Koneswaram Temple

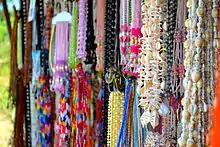
Coloured necklaces on sale at Koneswaram

The shrine was known to Europeans as the "Pagoda of Trincomalee – Temple of a Thousand Columns." The main shrine was built upon the jagati while its thousand pillared hall was the "Aayiram Kaal Mandapam" – a distinctly thousand pillared platform close to the vimana of the koil that forms a distinct part of the site plan of classical Dravidian temple architecture. Ruins of this feature at Koneswaram indicate that the hall was a structural addition erected by Pallava artisans, dated between 537 and 668. It formed one of the nine "prakara" or major courtyard compounds of the Koneswaram complex. Two other temples were prominent compound monuments on the promontory, containing prolific gopura structures over the shrines built to Vishnu-Thirumal and the goddess Ambal-Shakti. Together, they became known as the Three Pagodas of Thirukonamalai. A site plan by De Quieroz states: "On the first rise to the summit of the rock was a Pagoda, another at mid-ascent, and the principal one of them all at the highest eminence, visited by a concourse of Hindus from the whole of India." In his dispatch to Philip III, King of Portugal, Constantine described: "The land of the Pagoda is 600 fathoms long (1.2 km) and 80 feet at its broadest, narrowing to 30 feet." The complex stretches across Konesar Road off the promontory, and includes shrines to Ganesha, Murukan and Bhadrakali. Koneswaram of Konesar Malai is located 152 kilometres (94.4 mi) directly east from Kudiramalai, the ancient royal district and southern pearl-bank emporium of the Thiru Ketheeswaram temple, Mannar. Koneswaram lies on a straight diagonal path connected to Ketheeswaram and another former Jaffna temple and Paadal Petra Sthalam Ramanathaswamy Temple, Rameswaram. This pilgrimage path of 225 km (140 mi) is often traversed by foot according to Hindu custom. The complex also lies on exactly the same longitude as Mount Kailash.